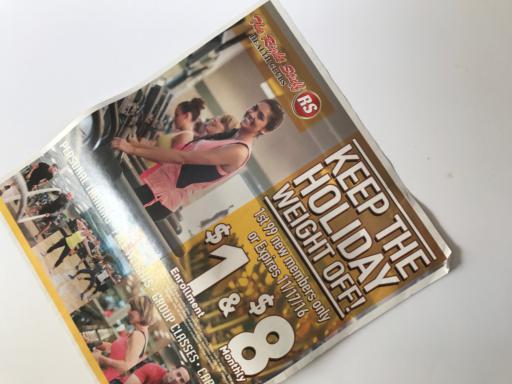
Label: paper